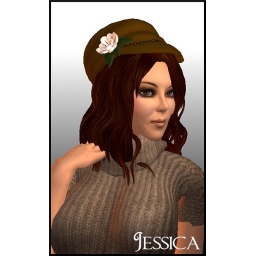
New jessica fall cap available in 6 colours each with black and white flower options available at my mainstore :)